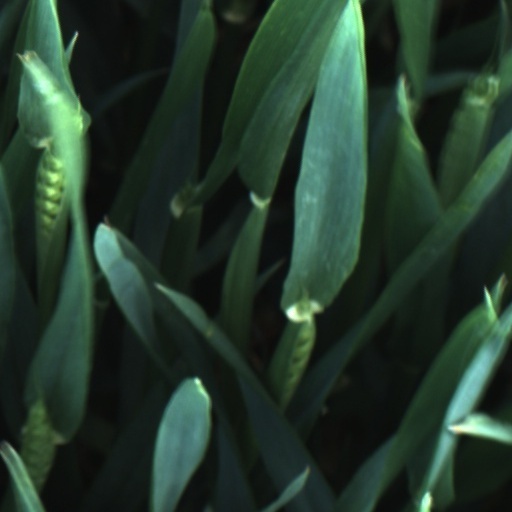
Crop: wheat